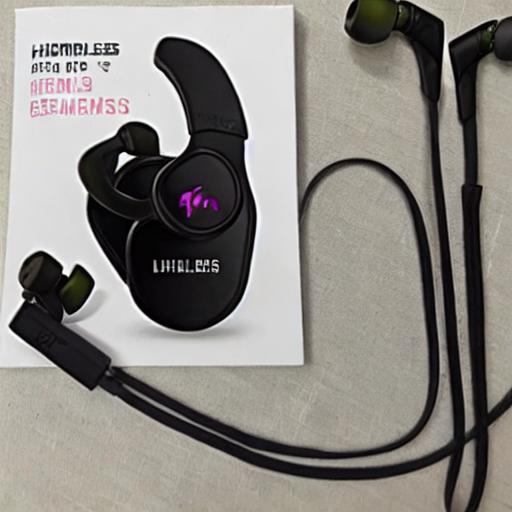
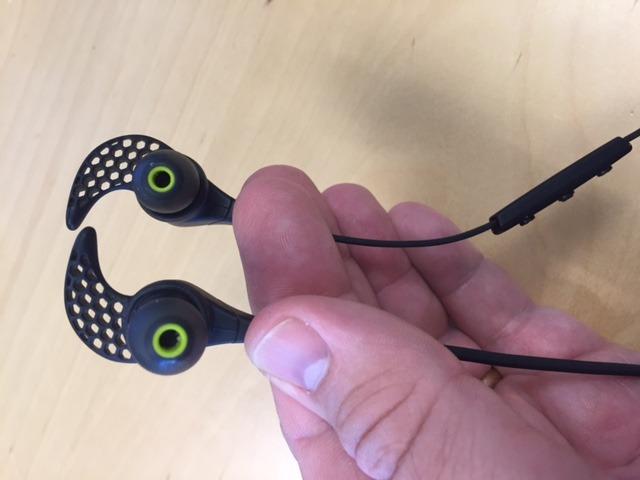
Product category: headphones
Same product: no